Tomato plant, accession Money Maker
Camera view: bottom (45 deg); turntable rotation: 150 degrees
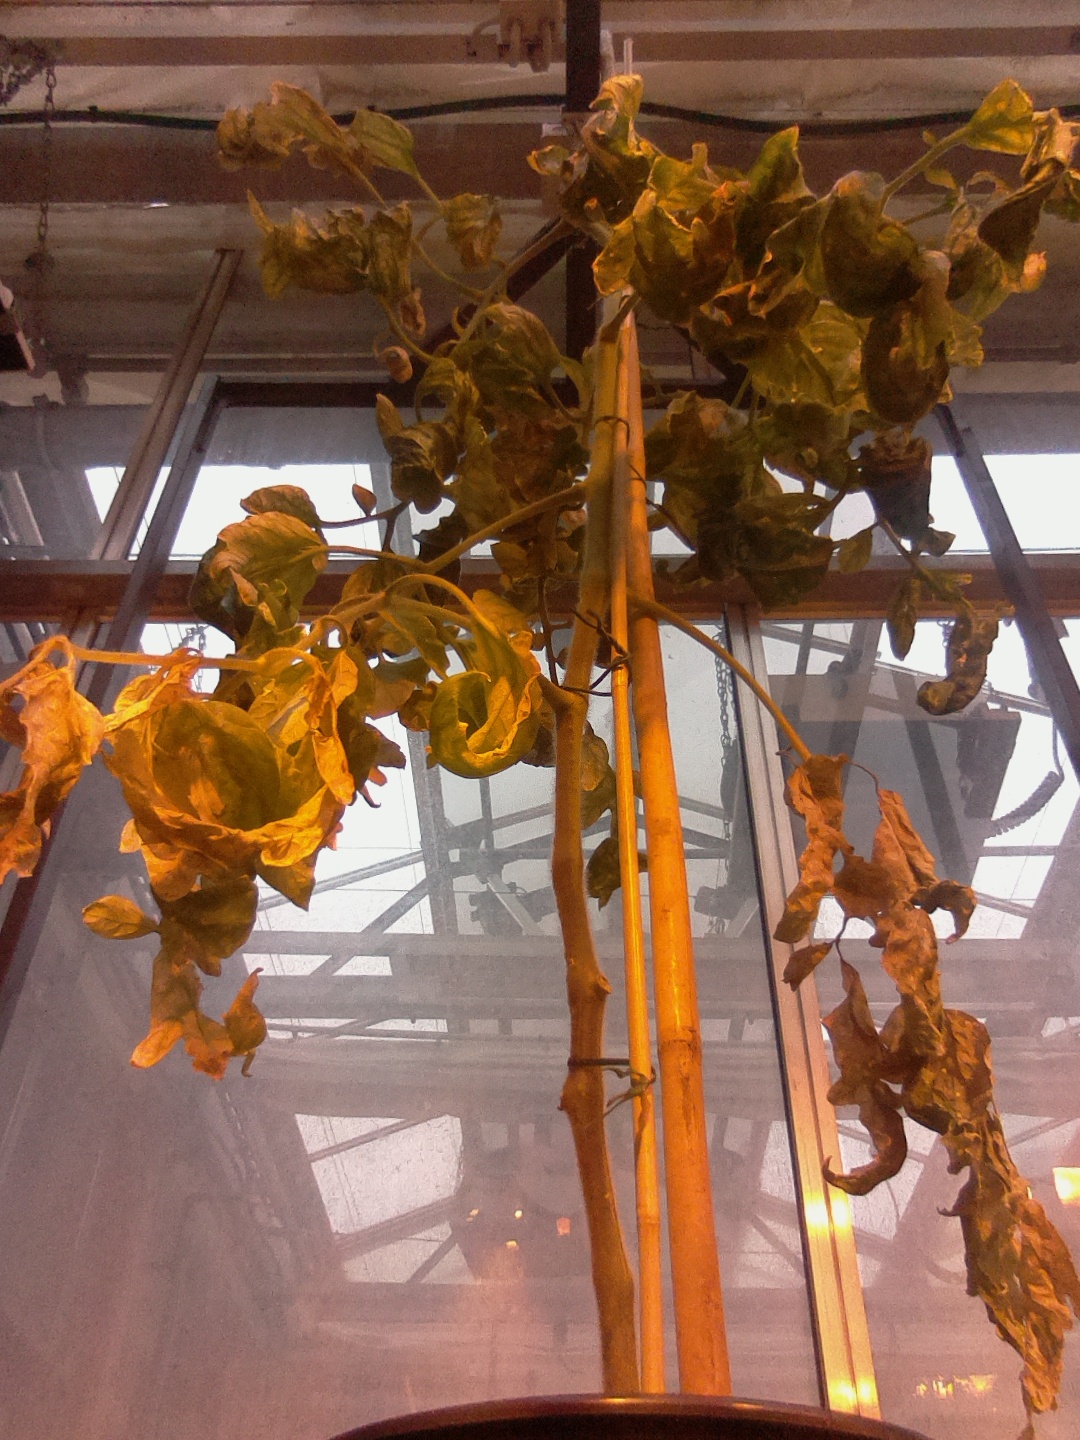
BBCH growth stage 29: 90%-100% Side shoots formed